Erythroxylum

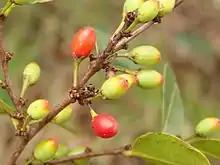
Fruits of "Erythroxylum deciduum"

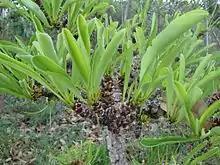
"Erythroxylum tortuosum"

, Kew's Plants of the World Online listed 259 species: